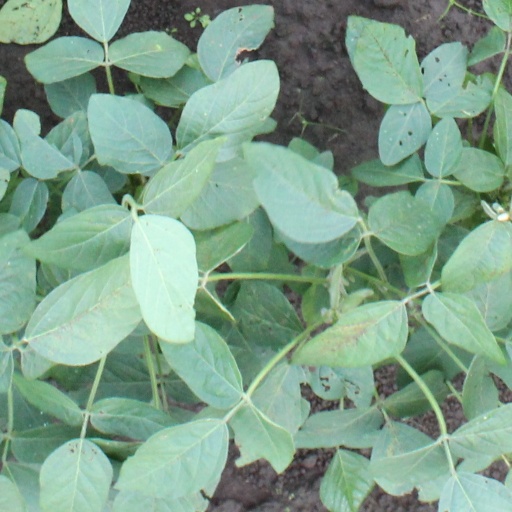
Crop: soybean